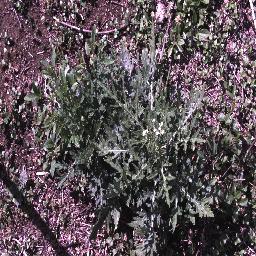
Label: parthenium